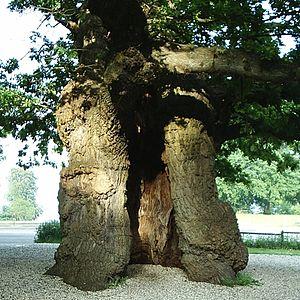
L'expression faisant référence aux chênes européens dont la circonférence du tronc dépasse les dix mètres désigne l'ensemble des chênes d'Europe ayant été identifiés dont le diamètre à hauteur de poitrine dépasse les 10 mètres. Le forestier néerlandais Jeroen Pater a, entre 1999 et 2007, recensé tous les chênes correspondant à cette description en prenant la mesure du tronc à 1,3 mètres de hauteur. Son registre décrit 29 chênes d'Europe avec le lieu, le pays, la portée, l'âge estimé et une description de l'arbre.